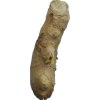
Label: ginger